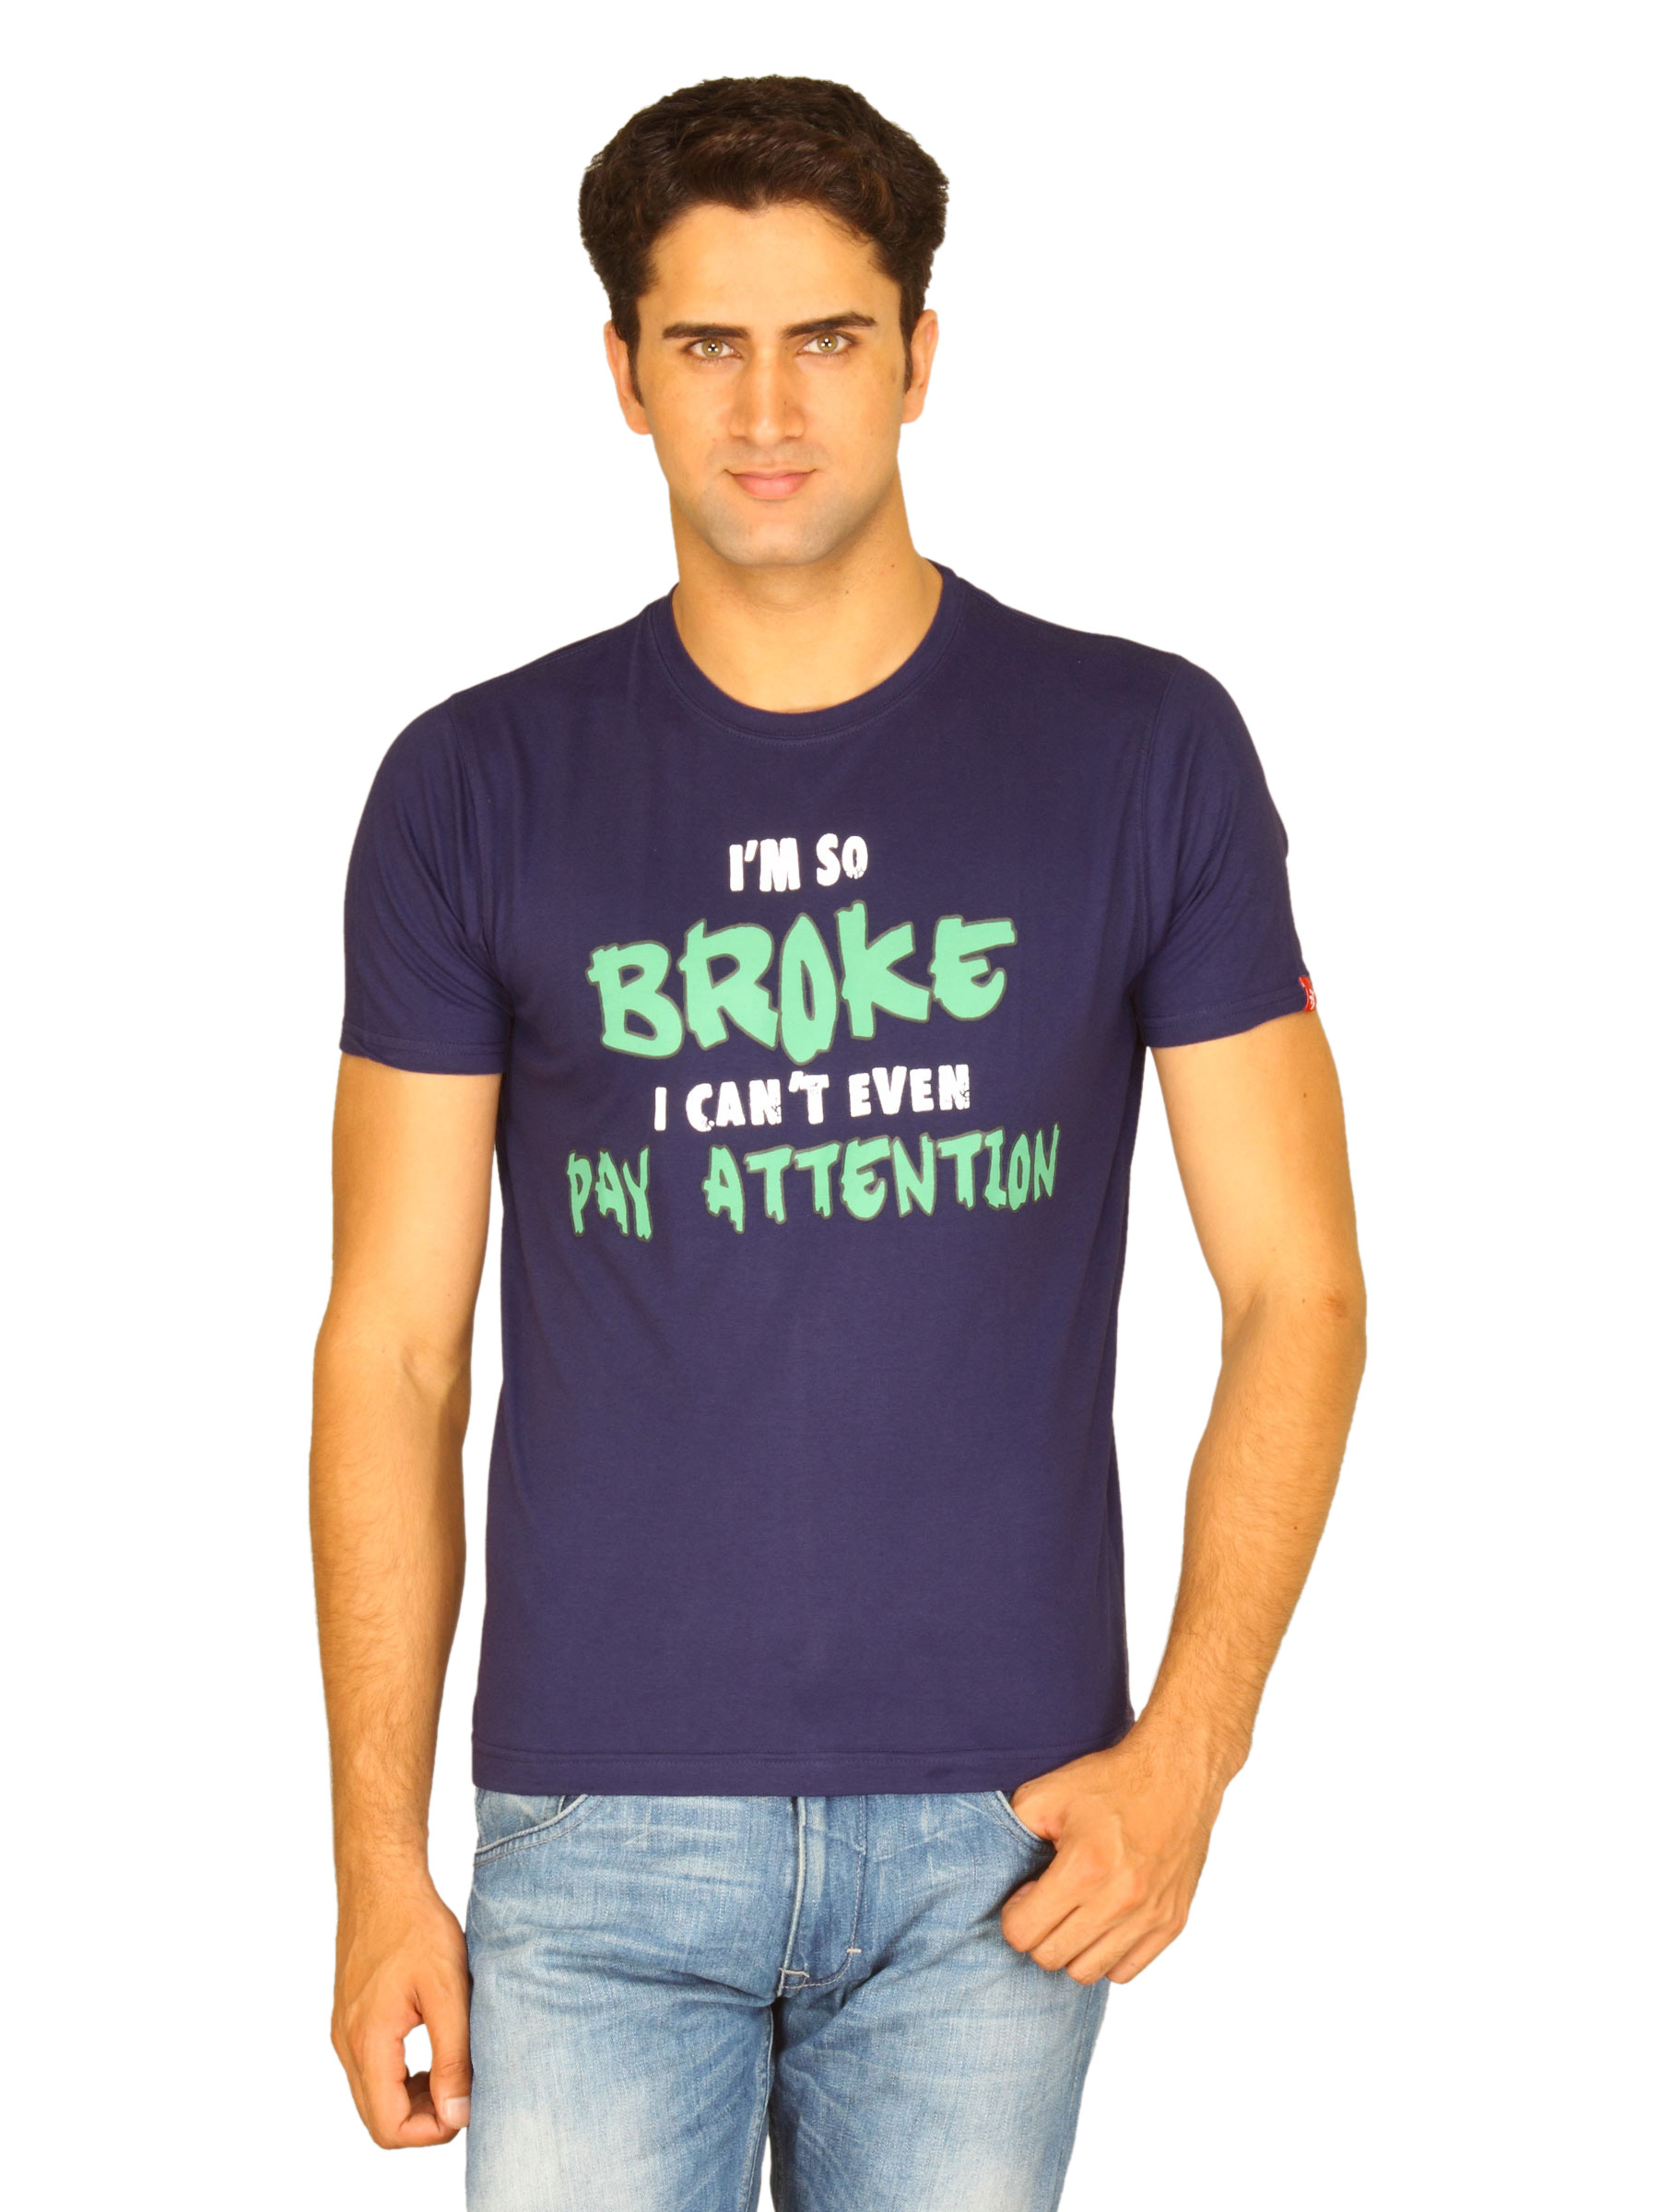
Probase Men's I'M So Broke Navy T-shirt
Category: Apparel / Topwear / Tshirts
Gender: Men
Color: Navy Blue
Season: Summer 2011
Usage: Casual